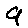
Label: 9